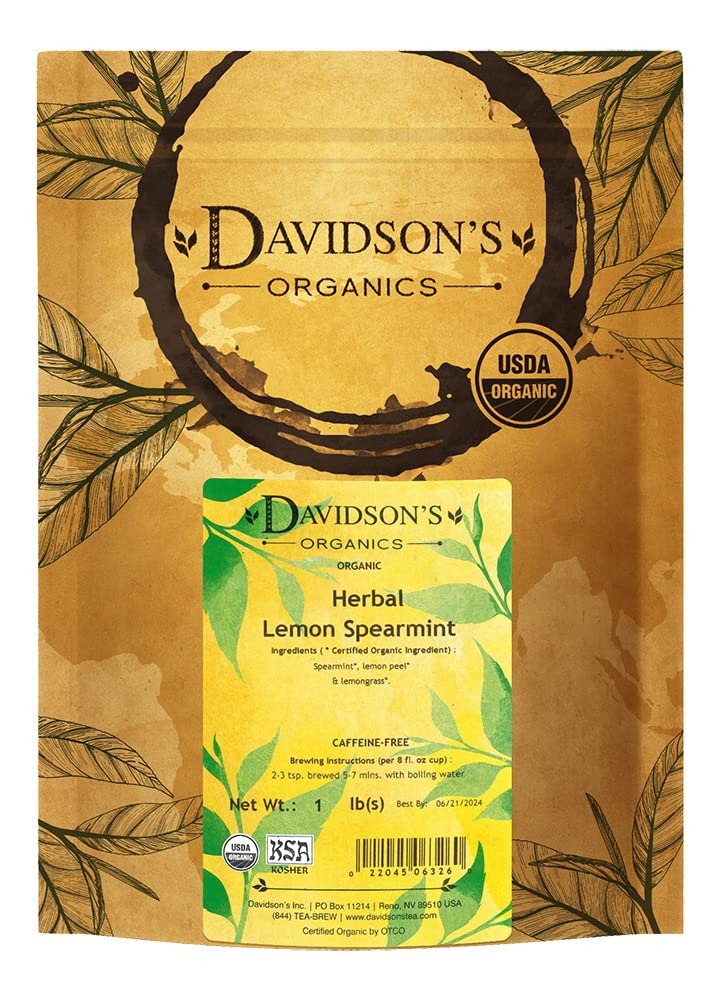
Item Name: Davidson's Organics, Herbal Lemon Spearmint, Loose Leaf Tea, 16-Ounce Bag
Bullet Point 1: Herbal Lemon Spearmint (Loose Leaf) combines lemon peel and lemongrass with spearmint leaves. Davidson's Herbal Lemon Spearmint (Loose Leaf) is a light, refreshing blend with citrus undertones and minty top notes.
Bullet Point 2: LEAF TO CUP: From our farms in India to your family, Davidson’s Organics is a vertically integrated provider of premium teas at affordable prices. We grow, import, blend, package, and sell - overseeing the entire journey of our tea from the leaf cuttings to the infusion in your cup.
Bullet Point 3: ALWAYS ORGANIC: Davidson’s Organics is a 3rd generation organic tea grower delivering on its promise of providing top-notch USDA certified organic teas. Our teas are grown non-GMO & free from harmful chemicals and pesticides. We are responsibly sourced and sustainably farmed. We believe in the holistic health of our farms, farmers, plants & animals.
Bullet Point 4: A CUP OF WELLNESS: Davidson’s offers a diverse selection of tea blends for the most discerning palates. From loose leaves to tea bags & iced, and from ayurvedic to herbal, our organic teas deliver the perfect pick me up or a restful respite. Enjoy our balanced tea blends for optimal health and sipping pleasure.
Bullet Point 5: TRUST OUR TEA: Davidson's Organics was the first purveyor of fine organic teas. Since 1976, we’ve worked tirelessly to develop blends that are true reflections of their names, while being committed to sourcing healthy ingredients grown by generations of skilled small farmers. Enjoy Davidson's Organics, the organic tea that sets the standards for the highest quality.
Value: 1.0
Unit: pound

Price: 32.79